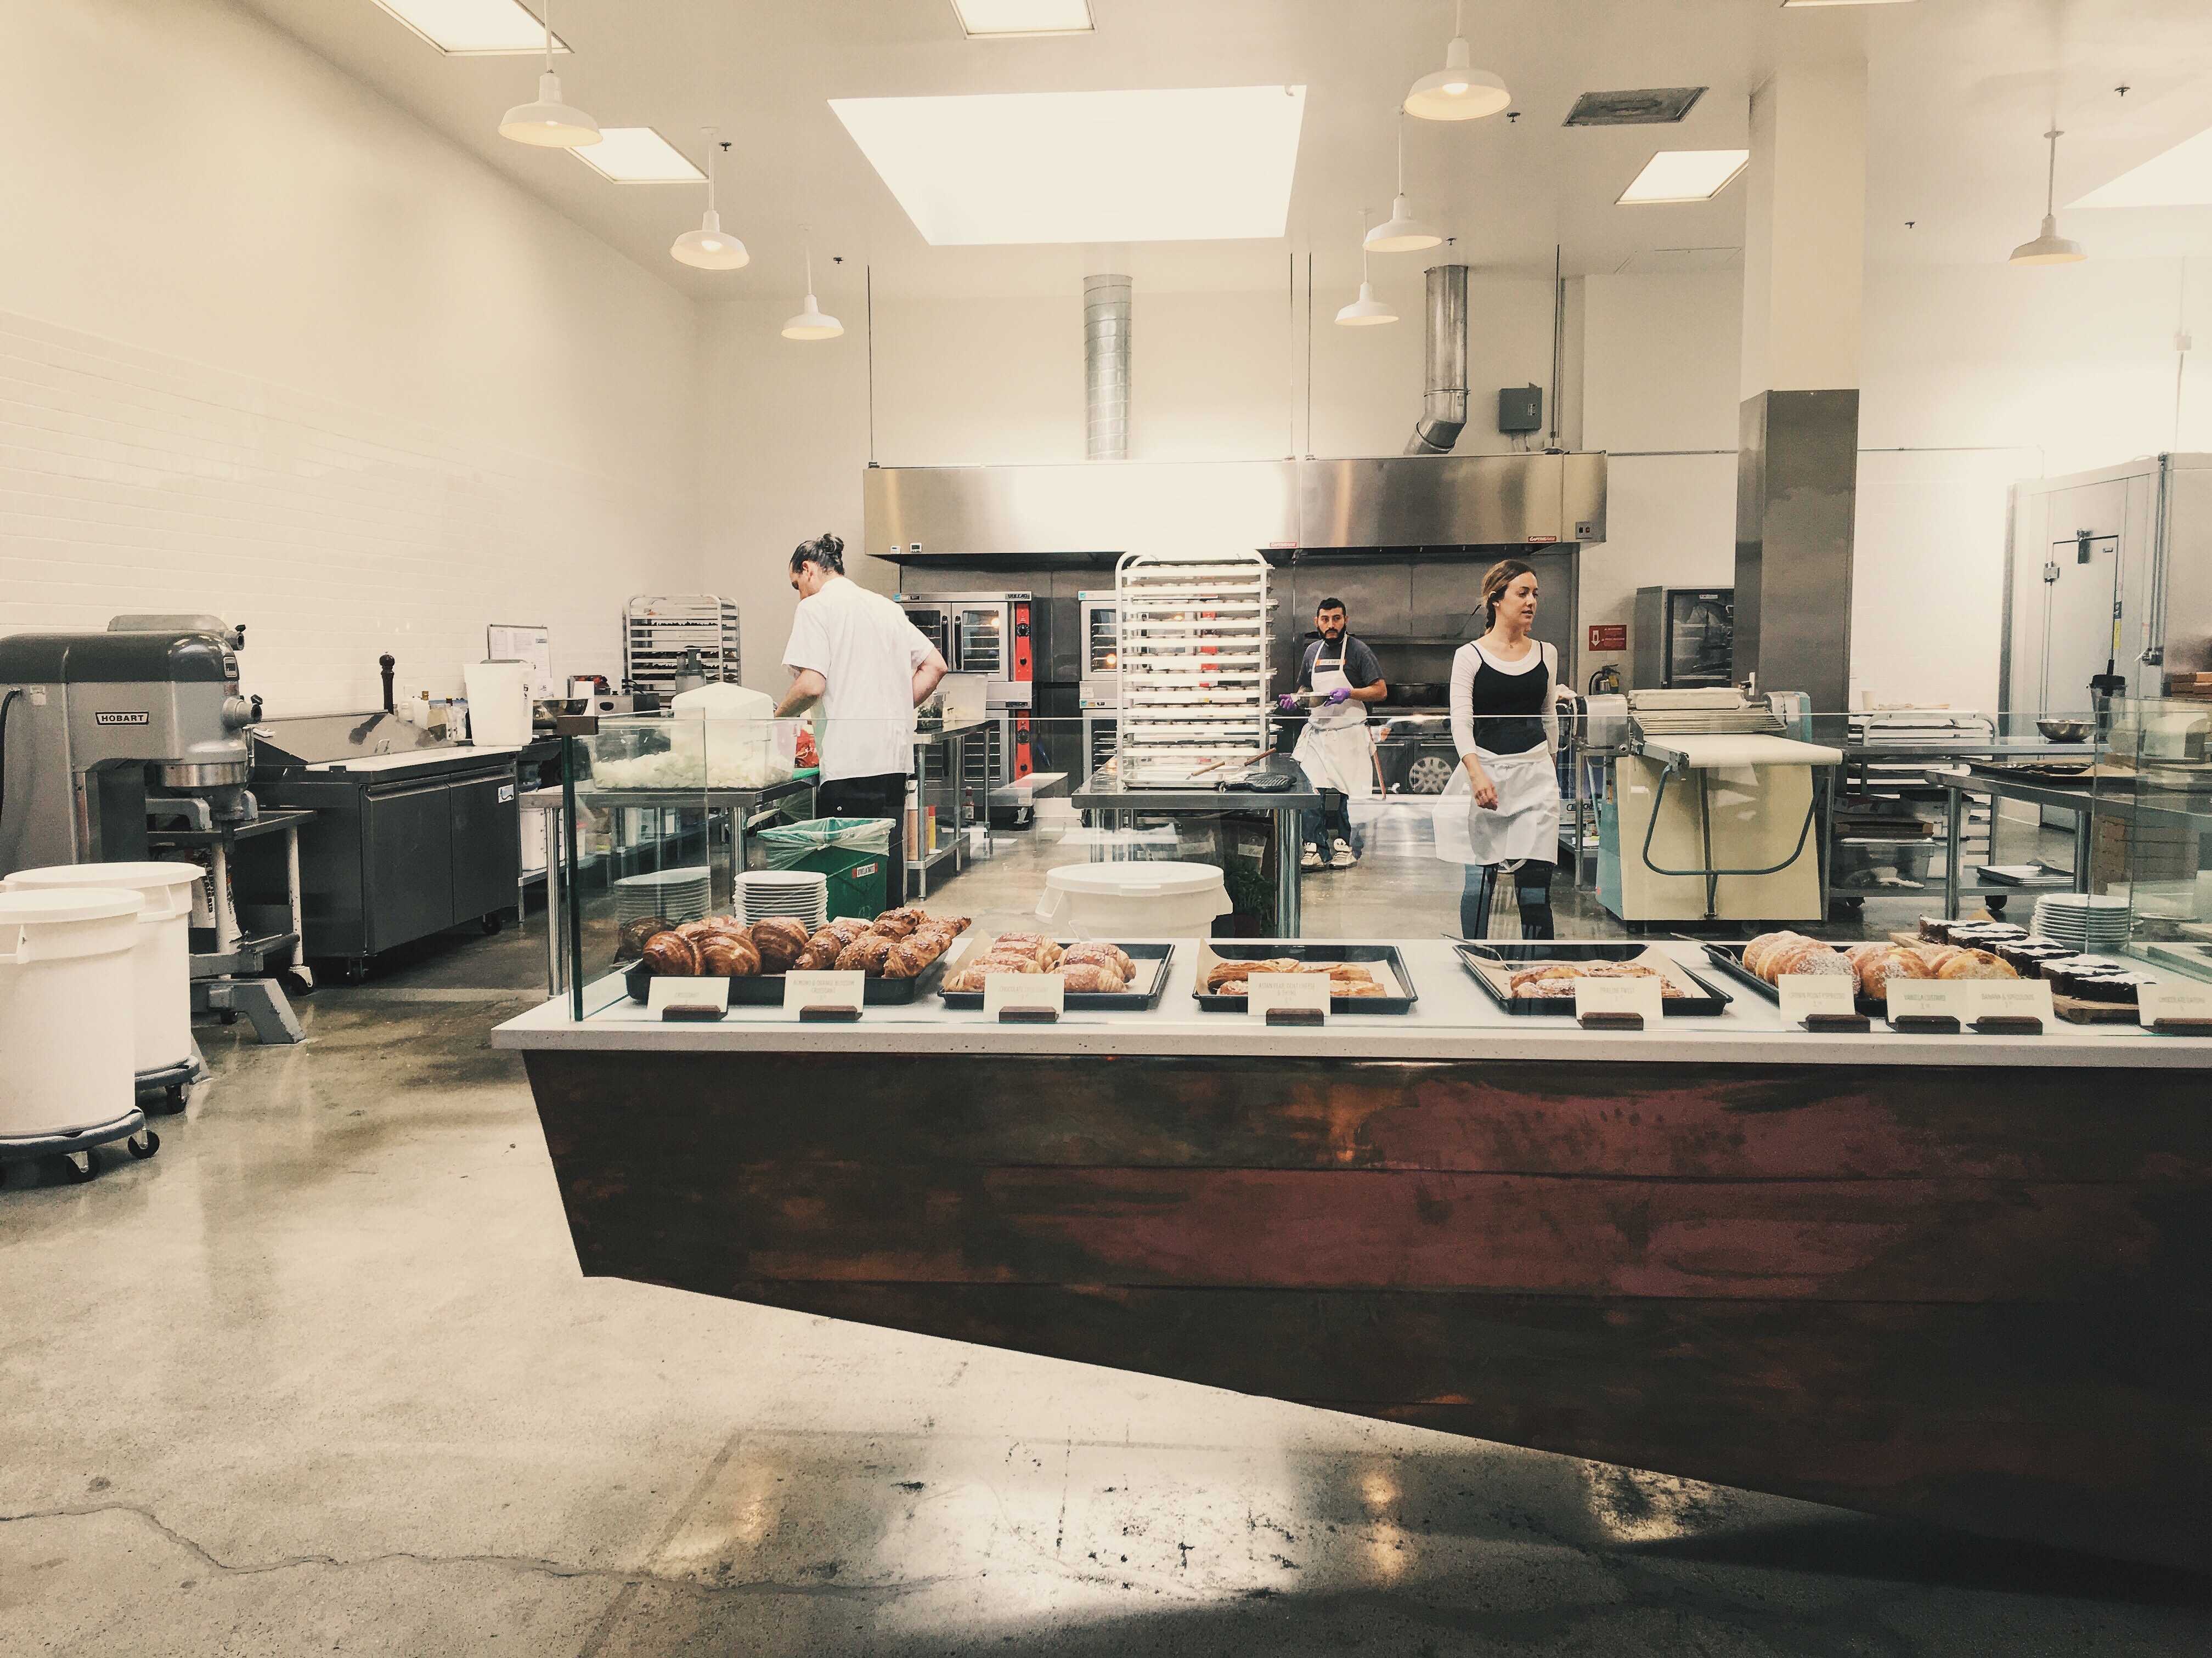
restaurant, interior design, art, design, tourist attraction